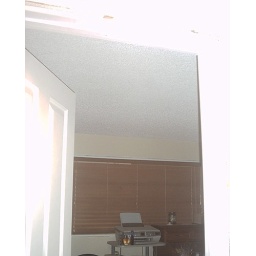
Trying to show no trim around doors in house but photo is overexposed.